Mikhail Shekhtman

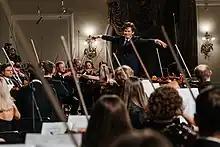
Shekhtman in performance, 2022

“It was worth the entire concert just to hear her sing that one song in perfect unison with the talented pianist, Mikhail Shekhtman. The beauty of his playing, his majesty, gives chills to us all. They feed off each other beautifully and the dynamics showcase the incredible musicianship of the performers” — Victoria Kennedy.